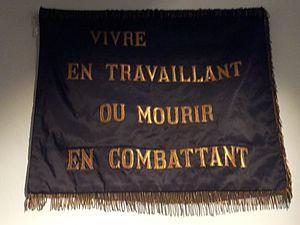
Fanion de la devise des canuts ""Vivre en travaillant ou mourir en combattant"" lors de leur révolte Pennant of the slogan of the silk workers"
La révolte des canuts désigne plusieurs soulèvements ouvriers ayant lieu à Lyon, en France, en 1831 puis 1834 et 1848. Il s'agit de l'une des grandes insurrections sociales du début de l’ère de la grande industrie.